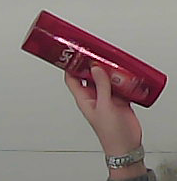
Product: loreal_shampoo